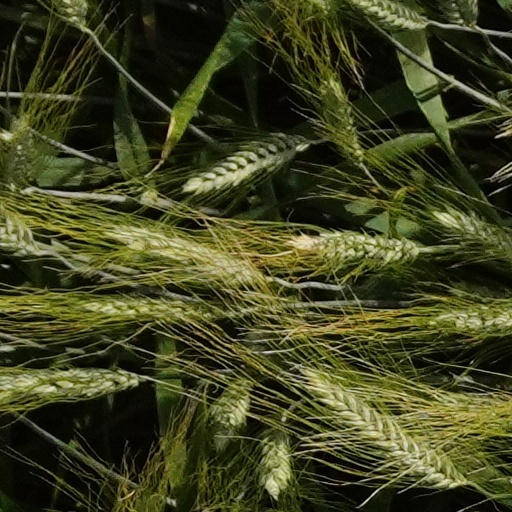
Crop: wheat